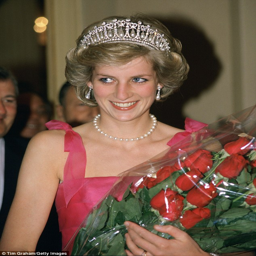
noble person wears person as noble person